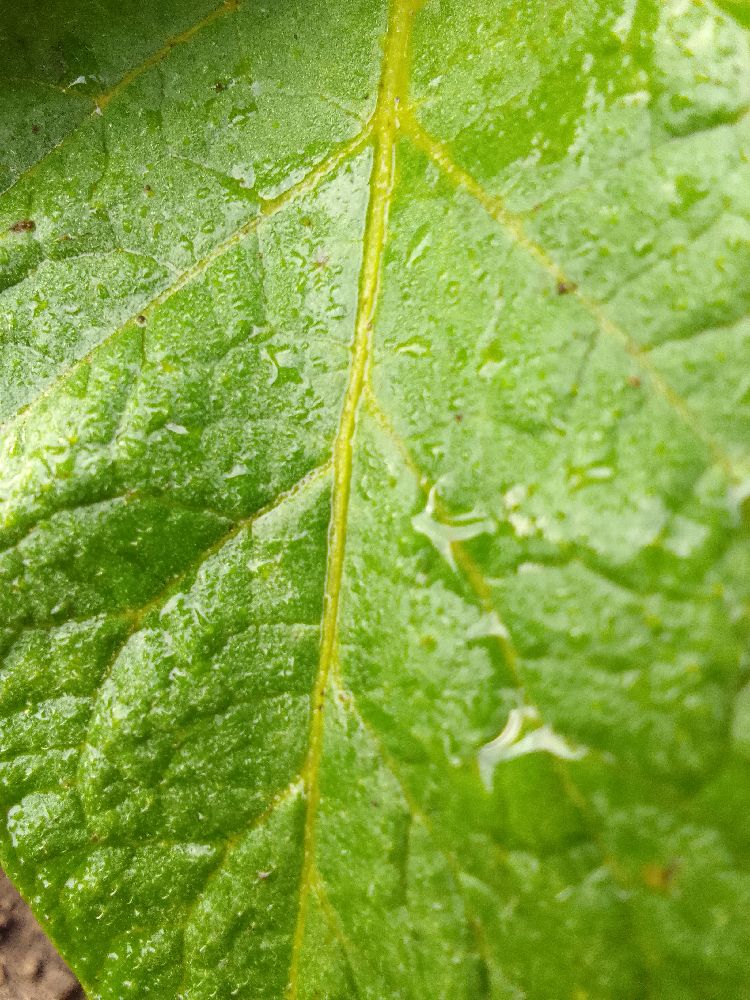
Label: Healthy